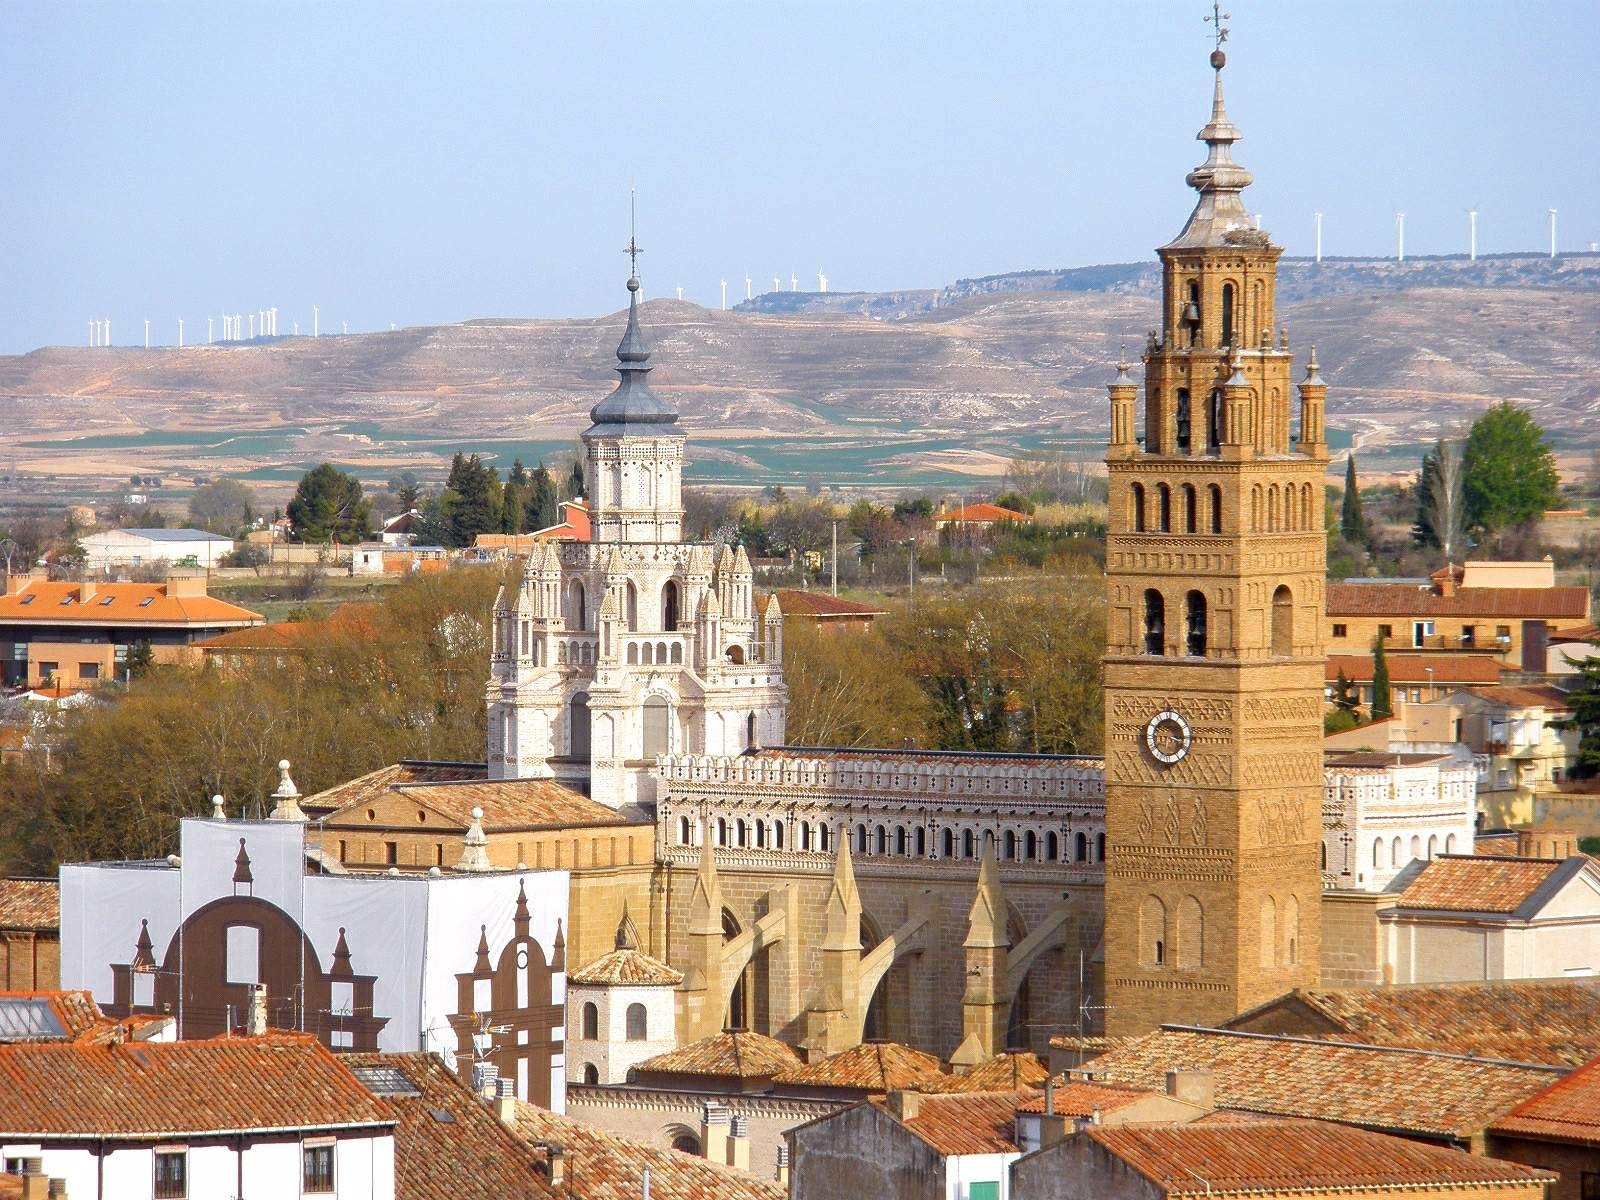
nature, architecture, sky, skyline, town, building, city, urban, cityscape, summer, spring, scenic, landmark, church, cathedral, tourism, place of worship, trees, structures, outside, clouds, spain, buildings, mountains, monastery, churches, tarazona, basilica, unesco world heritage site, historic site, ancient history, byzantine architecture